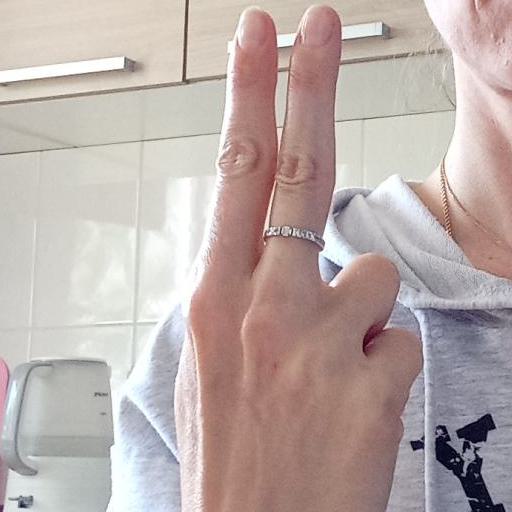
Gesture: two_up_inverted